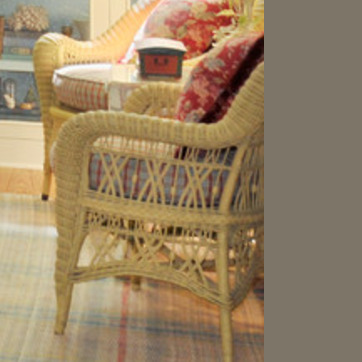
Material: other